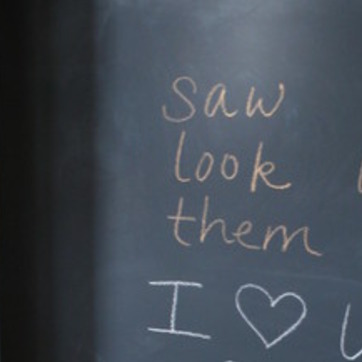
Material: other